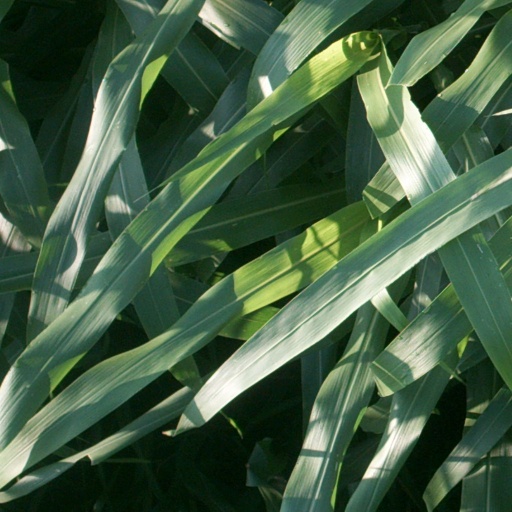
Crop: sorghum